August Dickmann

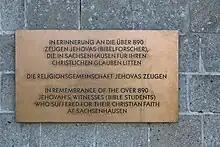
Memorial plaque dedicated to Jehovah’s Witnesses killed during the Holocaust in Sachsenhausen

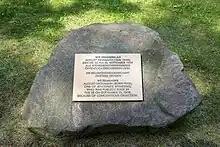
Memorial to August Dickmann in Sachsenhausen

After attending elementary school, August Dickmann worked in a sawmill. Around 1932, together with his brothers Heinrich and Fritz, he began a Bible study with Jehovah's Witnesses. All three remained active as missionaries, even when the activities of the religious community were banned after the seizure of power by the National Socialists in Germany in 1933. After his brother Fritz was sent to Esterwegen concentration camp in 1935, August Dickmann was arrested by the Gestapo in October 1936 and sentenced to prison. At the end of his sentence in October 1937, he was sent to Sachsenhausen concentration camp. His brother Heinrich was also imprisoned there from March 1939.